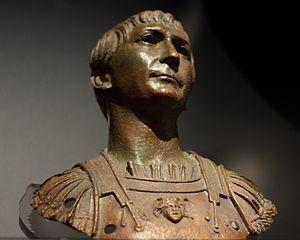
Trajan, né sous le nom de Marcus Ulpius Traianus le 18 septembre 53 à Italica et mort le 8 ou 9 août 117 à Selinus, en Cilicie, est empereur romain de fin janvier 98 à août 117. À sa mort, il porte le nom et les surnoms d'Imperator Caesar Divi Nervae Filius Nerva Traianus Optimus Augustus Germanicus Dacicus Parthicus.